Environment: real
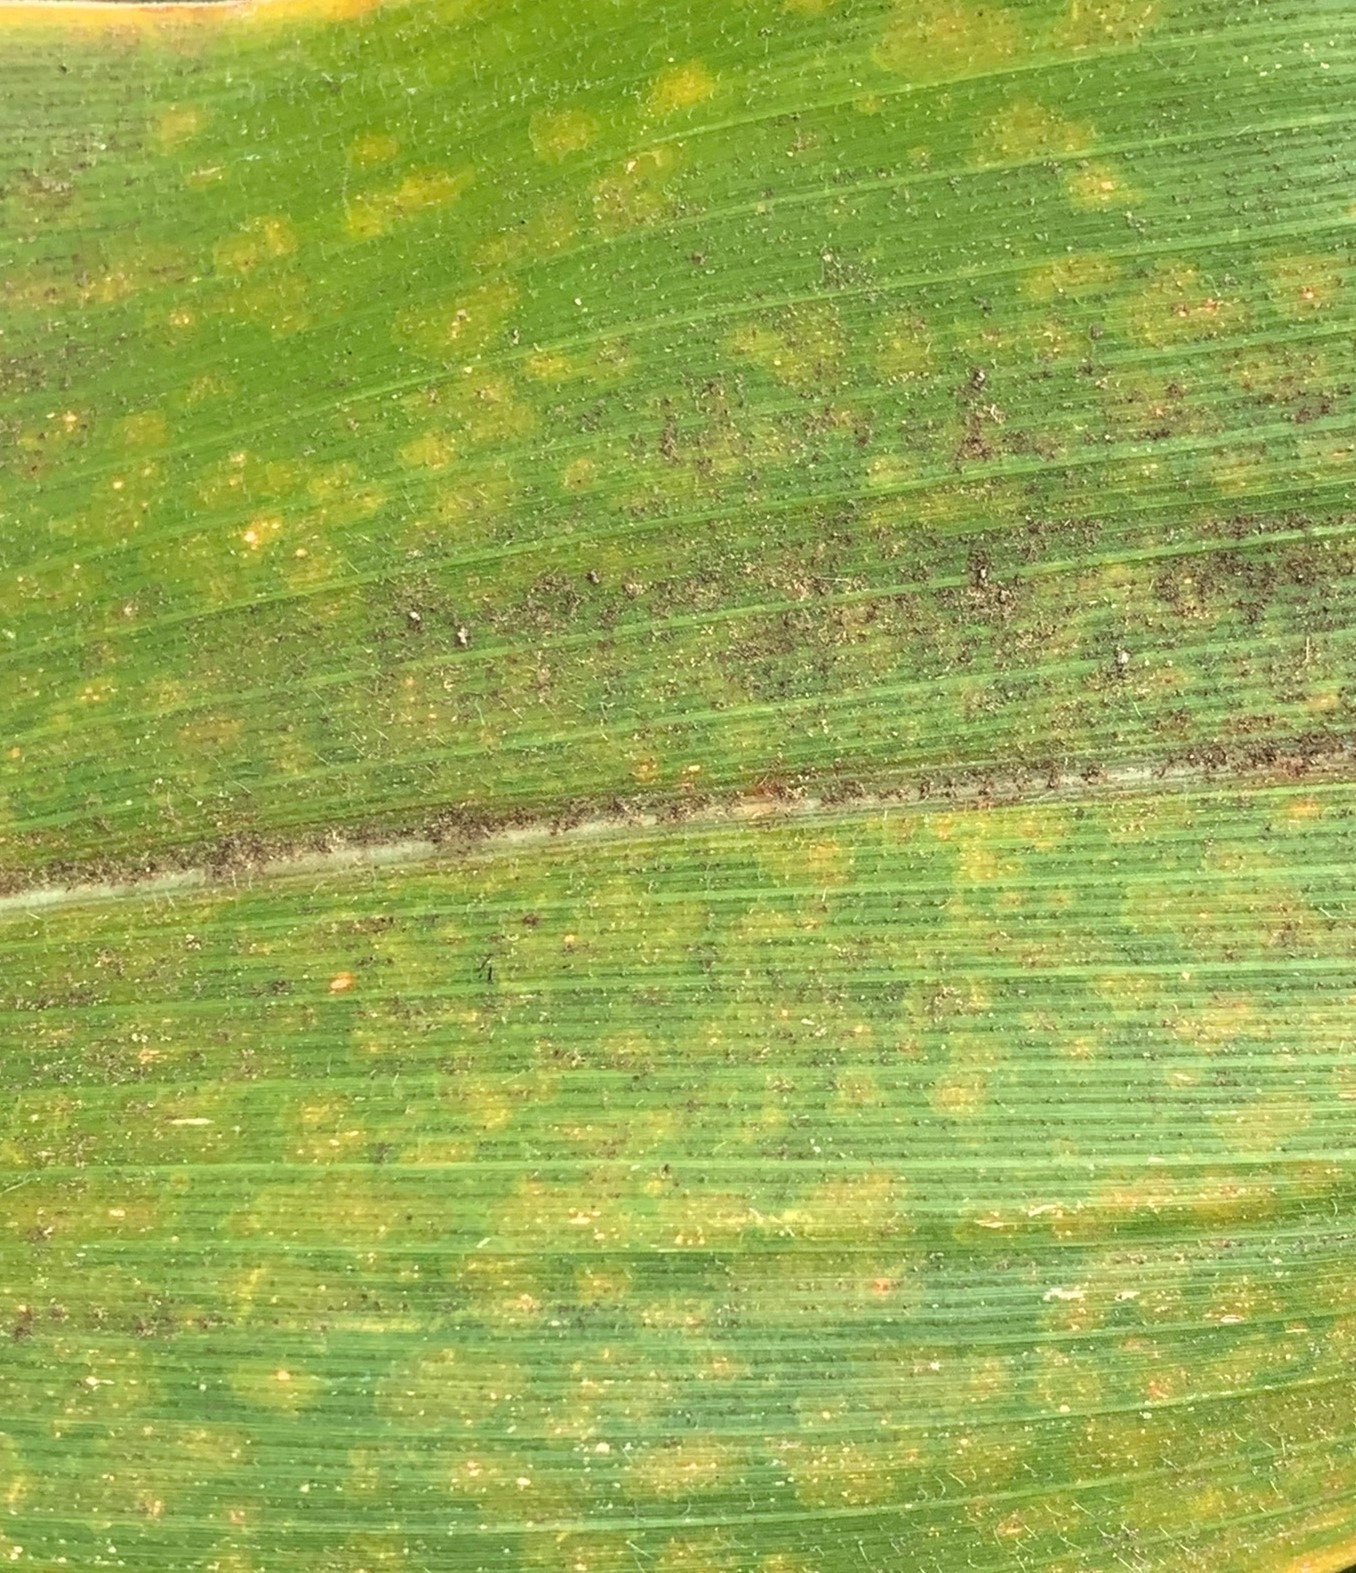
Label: lethal_necrosis